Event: Nepal Earthquake
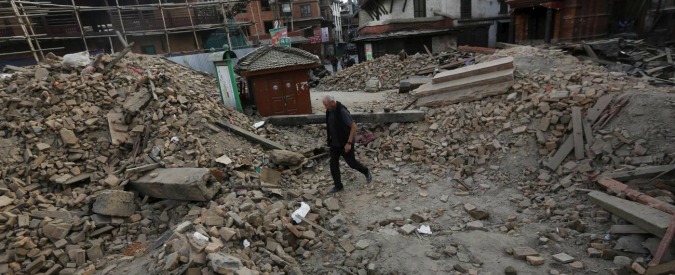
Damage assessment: damage